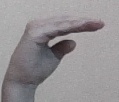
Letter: jeem